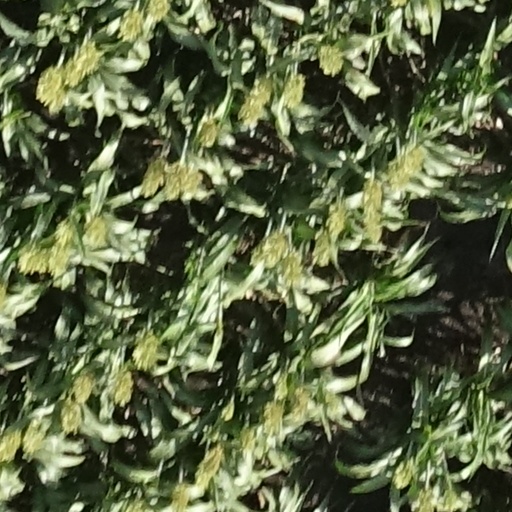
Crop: sorghum